David Rittenberg

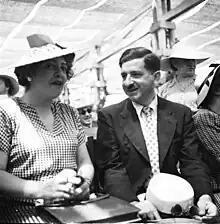
David Rittenberg at Weizmann Institute of Science cornerstone laying ceremony 1946

David Rittenberg (November 11, 1906 – January 24, 1970) was an American biochemist who pioneered the isotopic "tagging" of molecules. He was born and died in New York, and spent almost the whole of his life there. He obtained his B.S. in 1929 from the City College of New York, and his Ph.D. in 1935 at Columbia University under the supervision of Harold Urey.